Hunter-gatherer

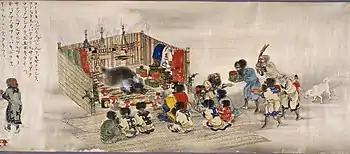
The Ainu "Iomante" ceremony (bear sending). Japanese scroll painting,

The egalitarianism typical of human hunters and gatherers is never total but is striking when viewed in an evolutionary context. One of humanity's two closest primate relatives, chimpanzees, are anything but egalitarian, forming themselves into hierarchies that are often dominated by an alpha male. So great is the contrast with human hunter-gatherers that it is widely argued by paleoanthropologists that resistance to being dominated was a key factor driving the evolutionary emergence of human consciousness, language, kinship and social organization.